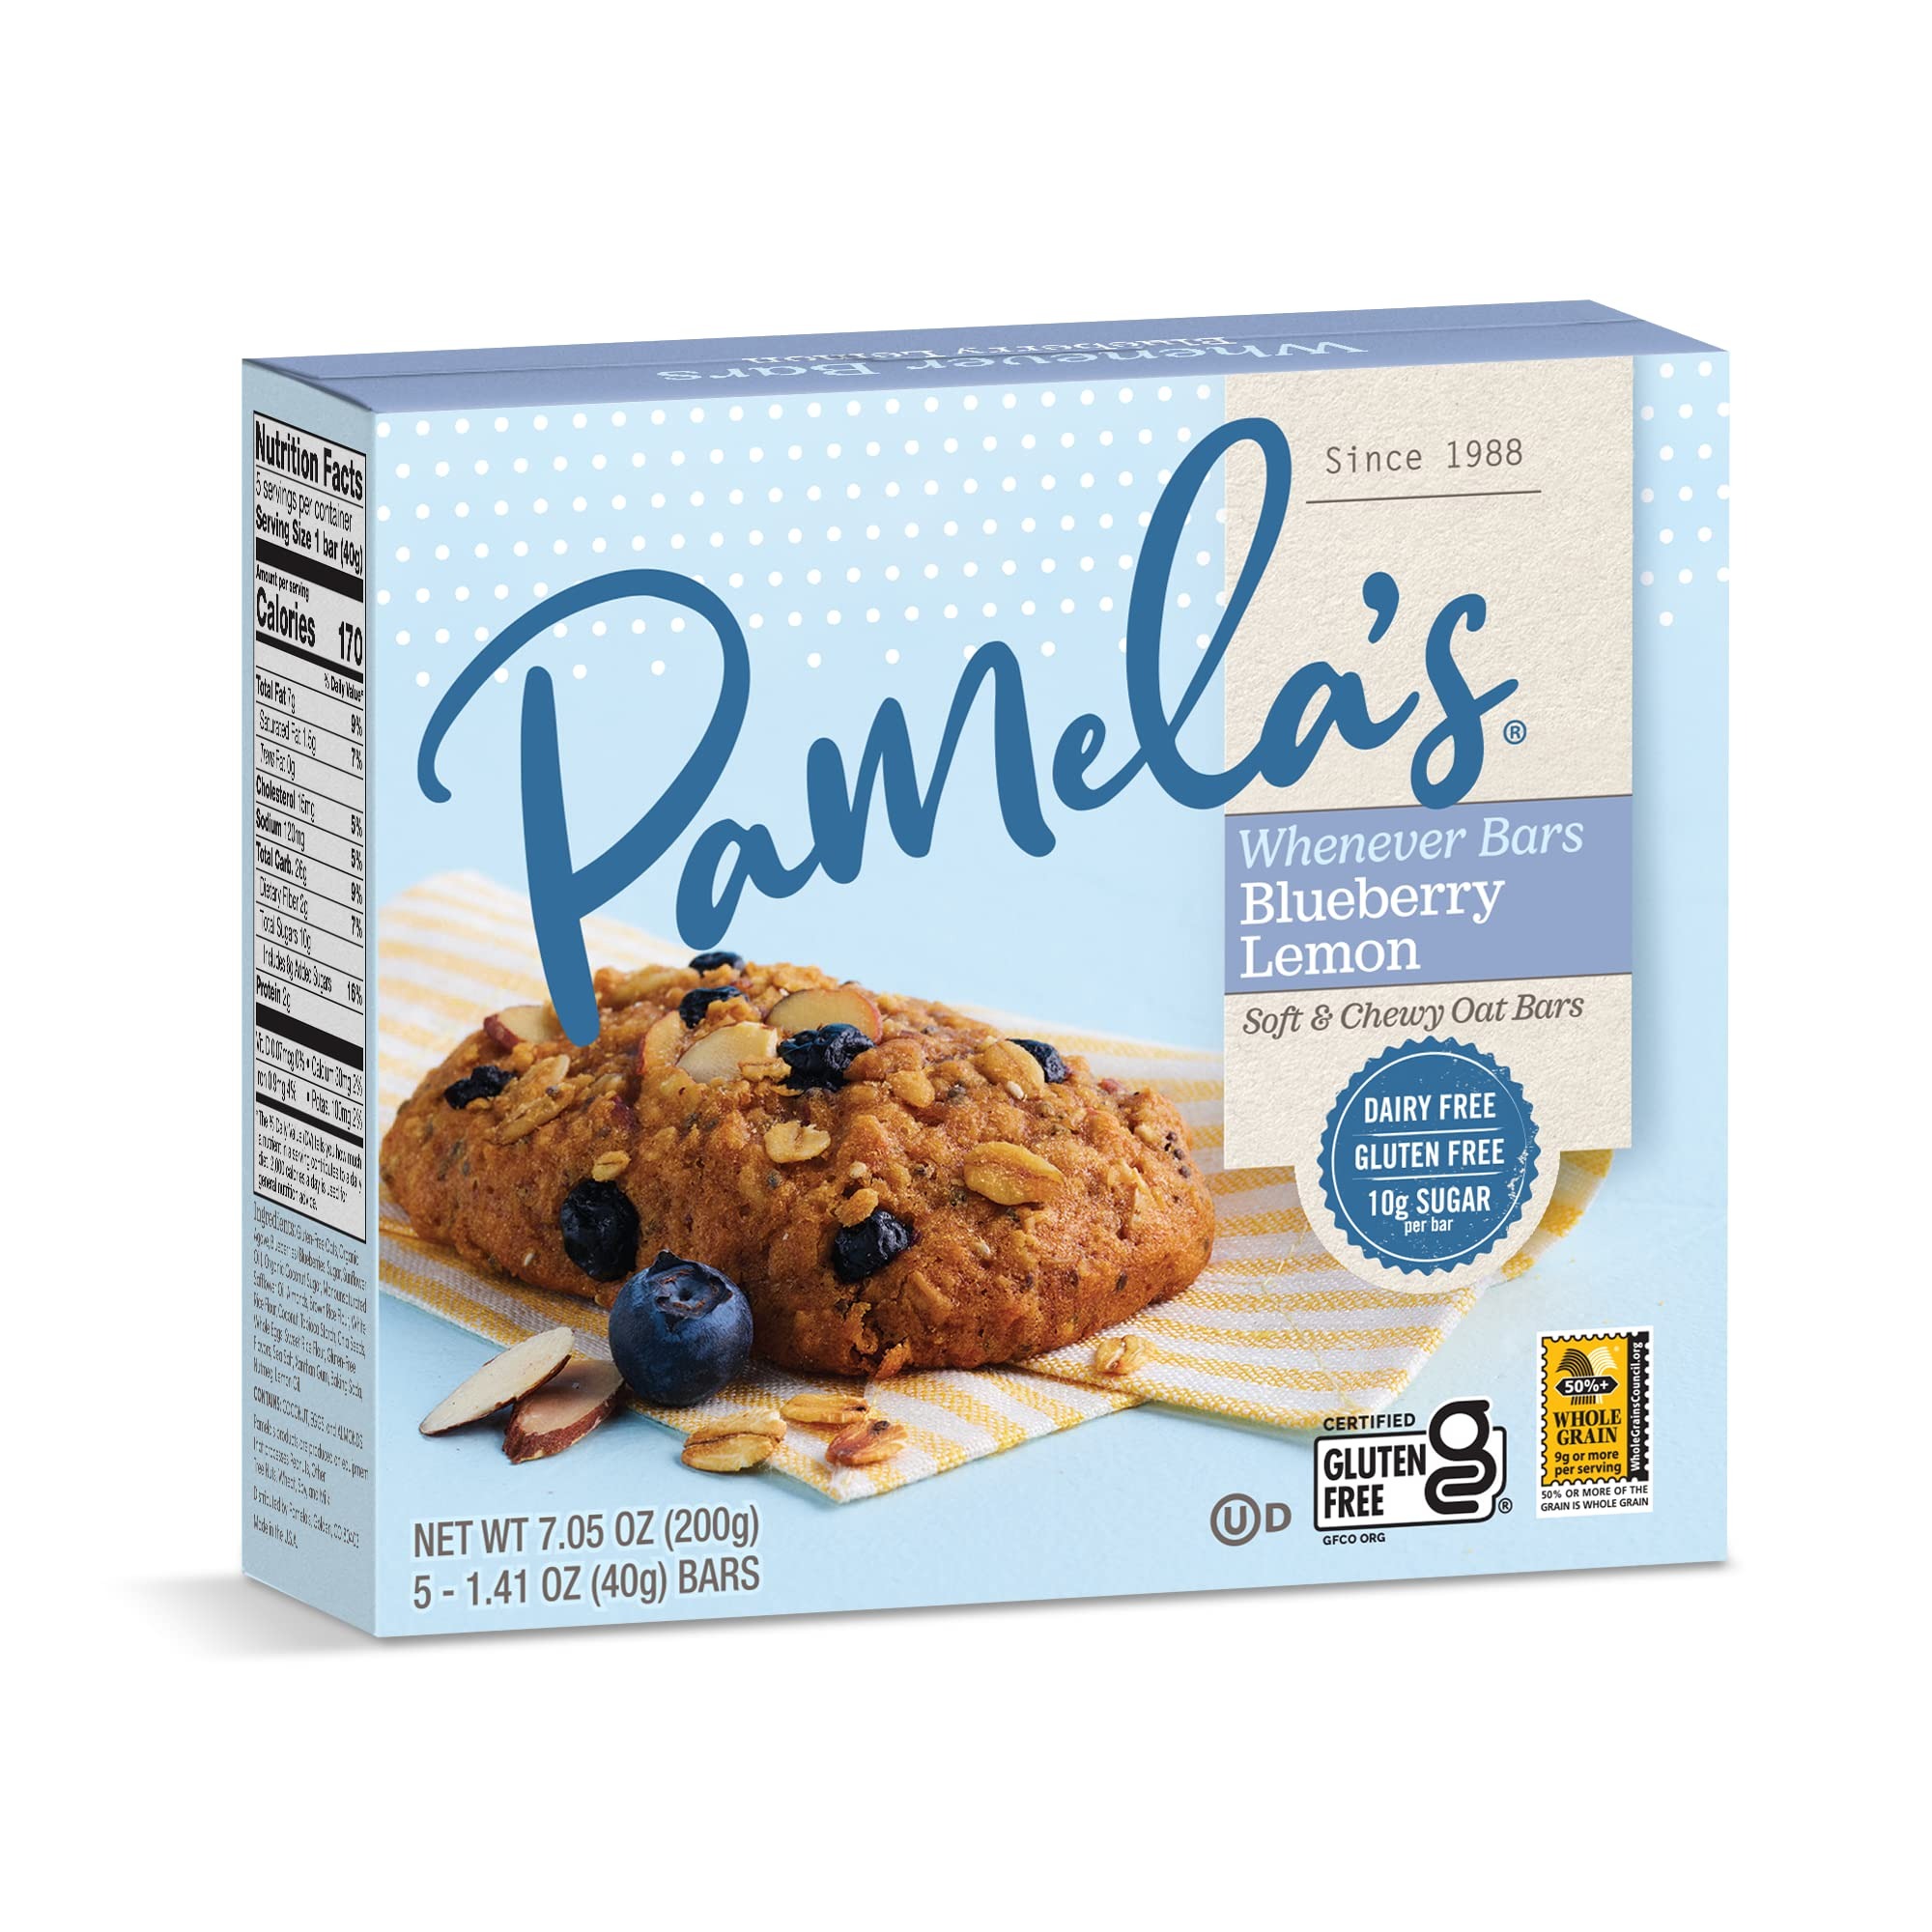
Item Name: Pamela's Soft & Chewy Oat Bars, Blueberry Lemon, Kosher, Gluten Free, 5 Count, 7.05 Ounce (Pack of 6)
Bullet Point 1: Contains 1 - 7.05 ounce package
Bullet Point 2: Pamela Product's is a pioneer in both the natural foods and the gluten-free industry, creating delicious gluten-free foods since 1988.
Bullet Point 3: Gluten free, no artificial flavors, no high fructose corn syrup
Bullet Point 4: Non-Dairy, Non-GMO Project Verified
Bullet Point 5: No artificial ingredients
Value: 1.41
Unit: Ounce

Price: 7.7